Smashed (film)

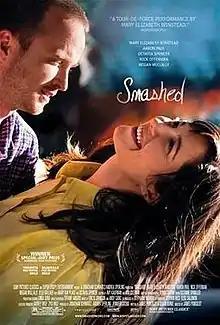
Theatrical release poster

Smashed is a 2012 American drama film directed by James Ponsoldt, written by Ponsoldt and Susan Burke, and starring Mary Elizabeth Winstead and Aaron Paul. Winstead and Paul play a married couple, Kate and Charlie Hannah, both alcoholics. After a series of embarrassing incidents caused by her drinking habit, Kate decides to get sober with the help of a coworker and a sponsor from Alcoholics Anonymous.